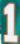
Number: 1